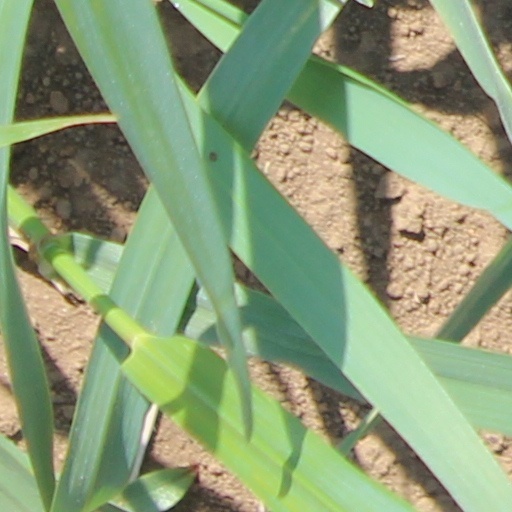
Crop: wheat